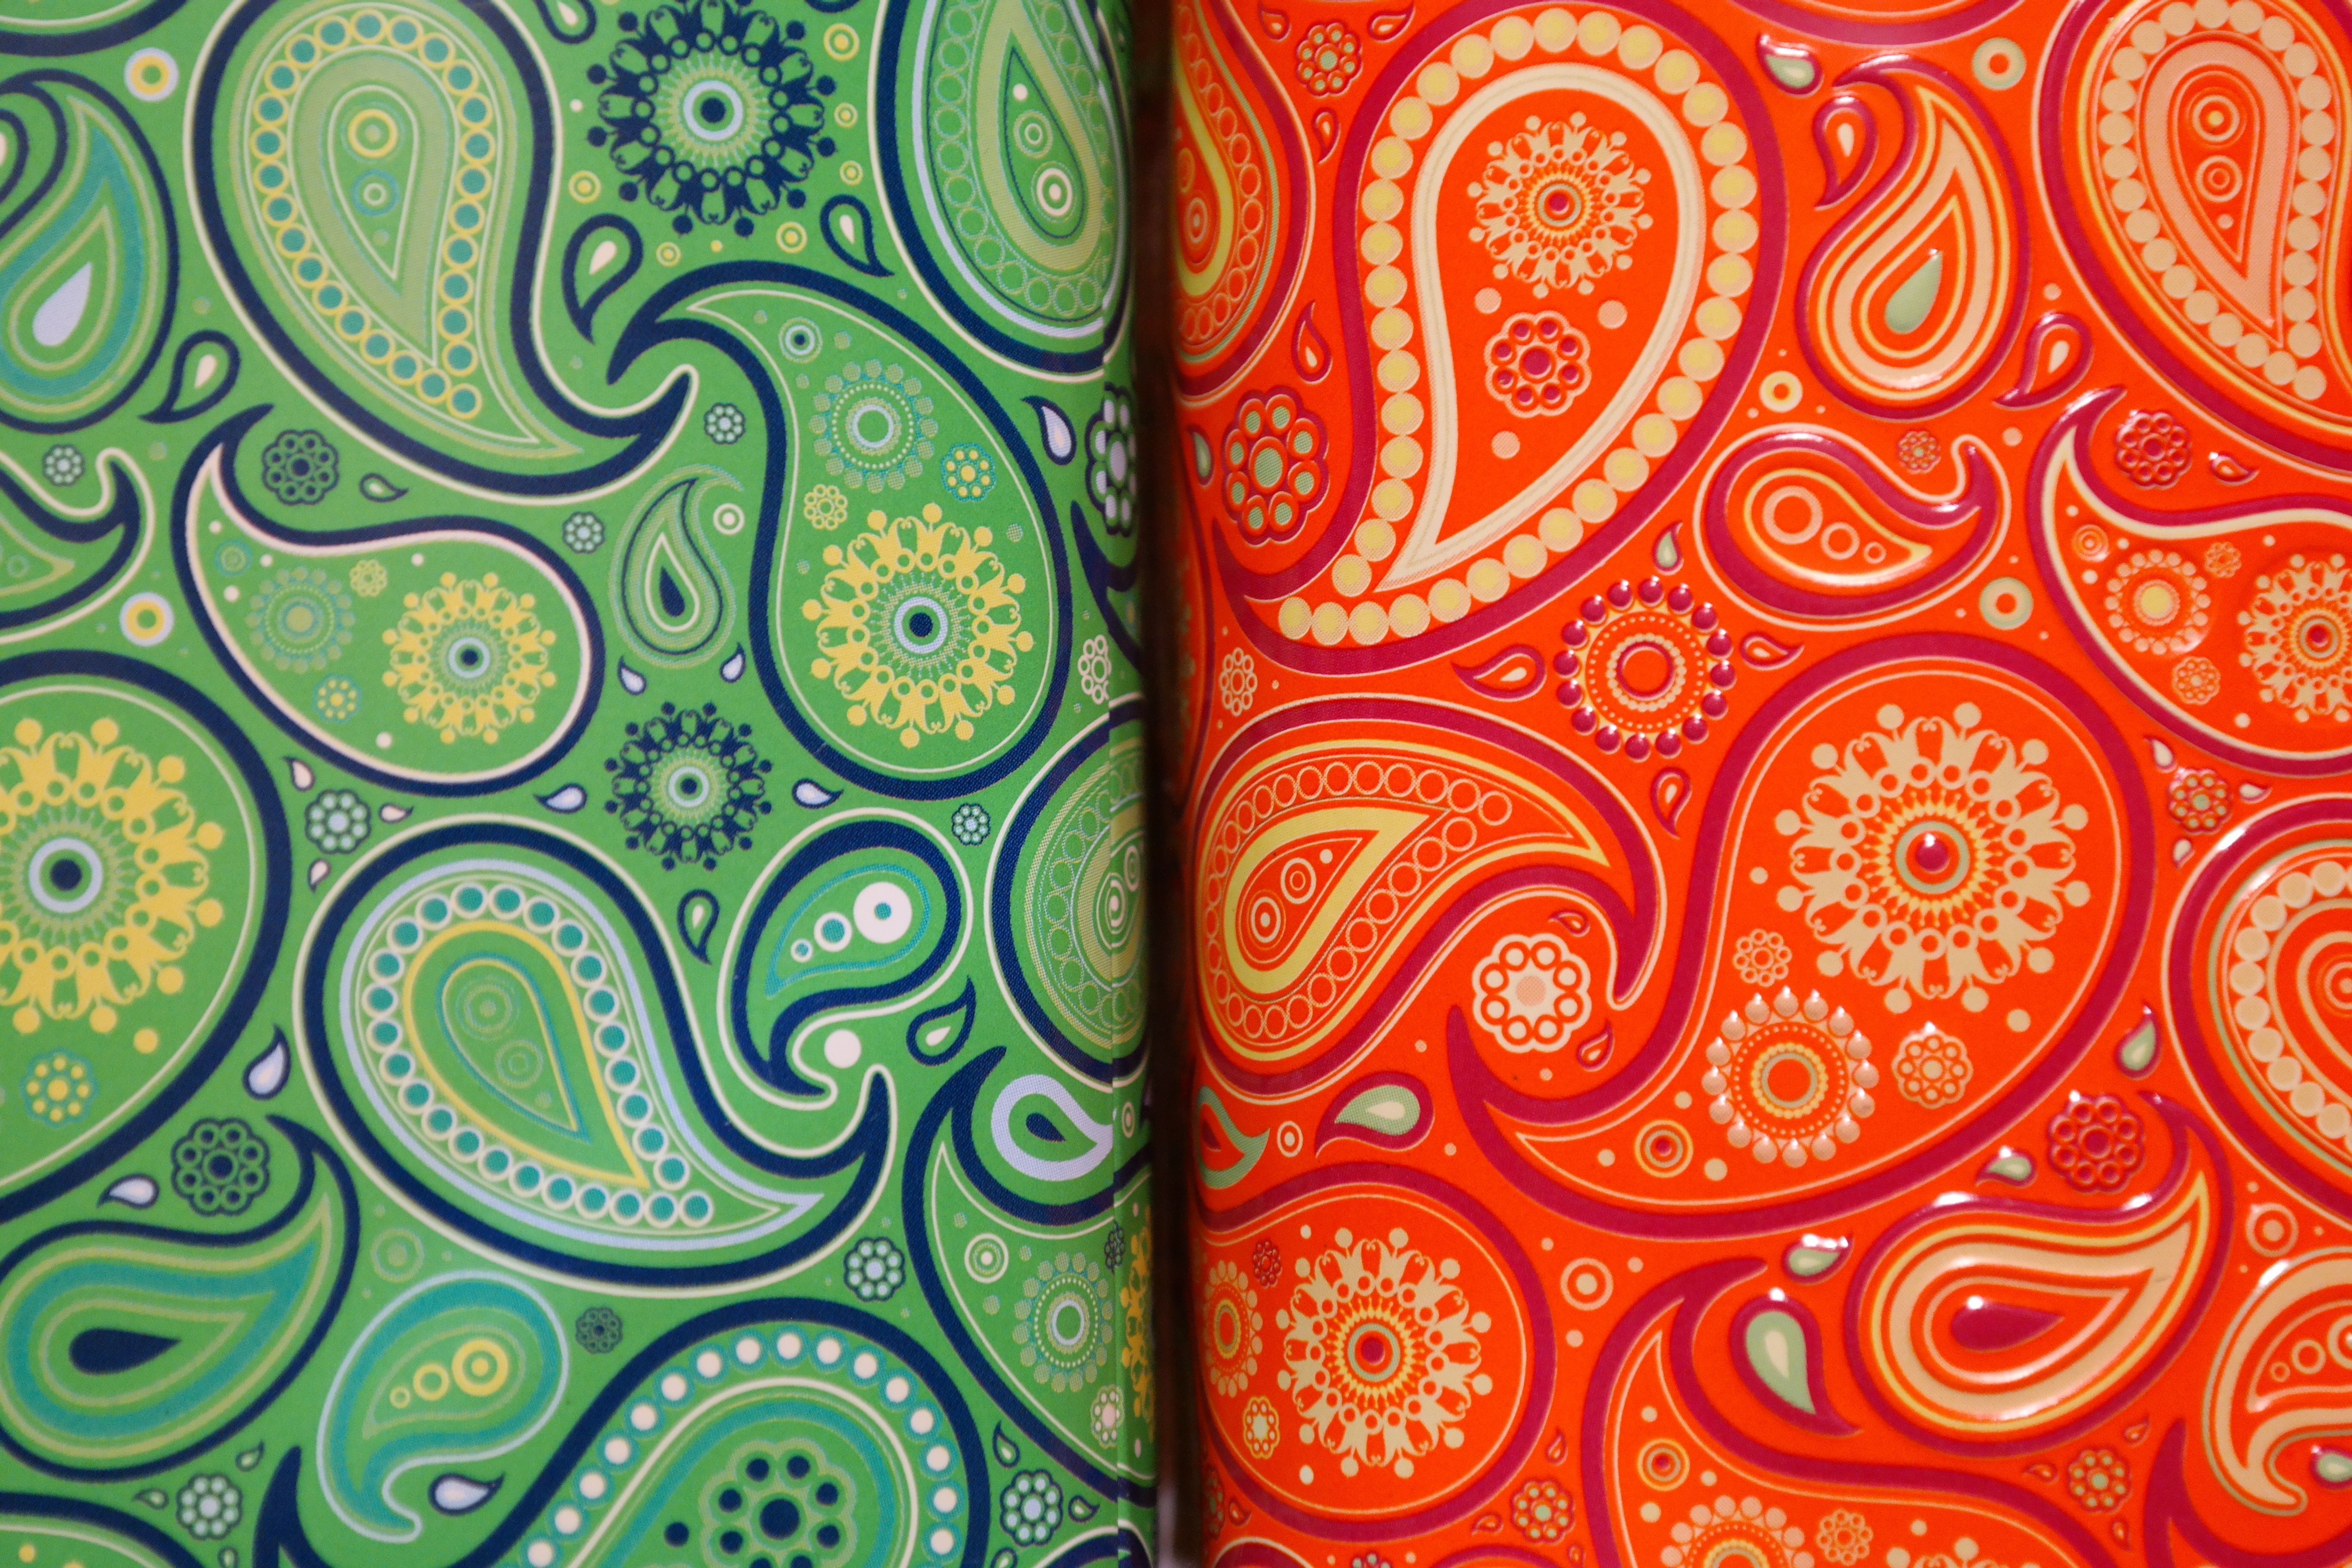
pattern, line, green, red, color, colorful, circle, art, illustration, design, cans, paisley, flooring, tea tins, psychedelic art, metal cans